Dorian Finney-Smith

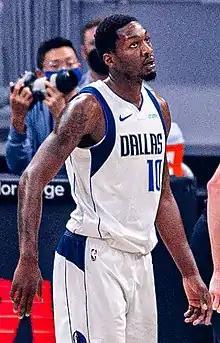
Finney-Smith with the Dallas Mavericks in 2021

Dorian Lawrence Finney-Smith (born May 4, 1993) is an American professional basketball player for the Houston Rockets of the National Basketball Association (NBA). He played college basketball for Virginia Tech Hokies and Florida Gators. After spending his first seven seasons with the Dallas Mavericks, he was traded to the Brooklyn Nets in February 2023, and then to the Los Angeles Lakers in late December 2024.